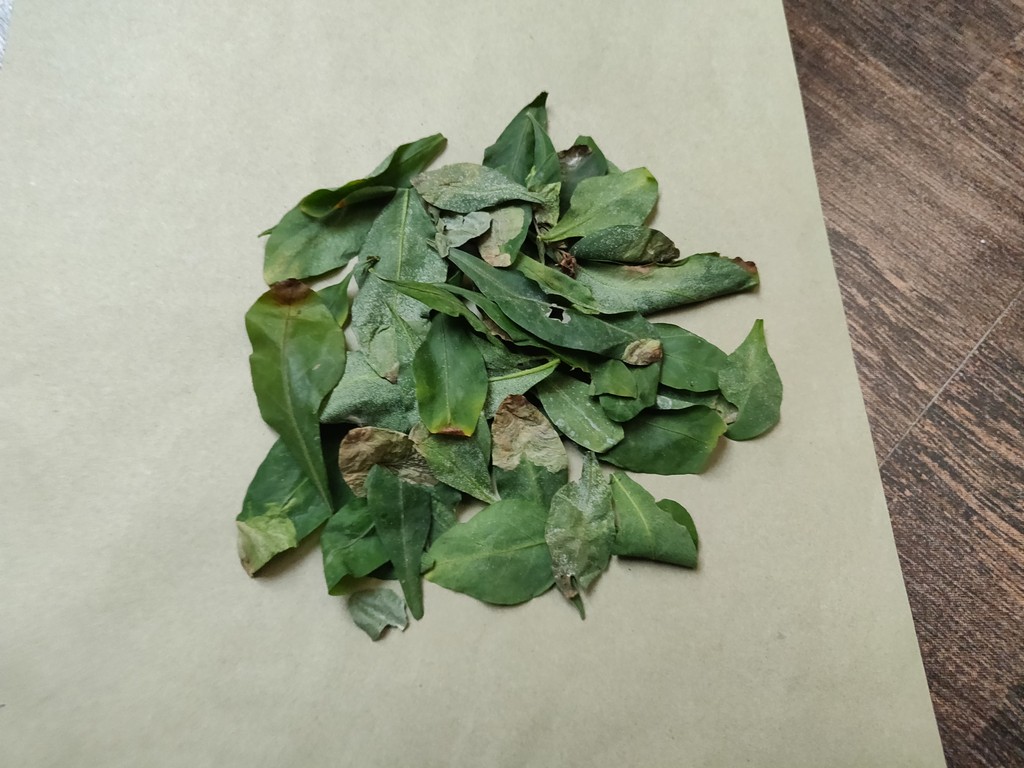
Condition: Unhealthy
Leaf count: multiple
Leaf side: unknown